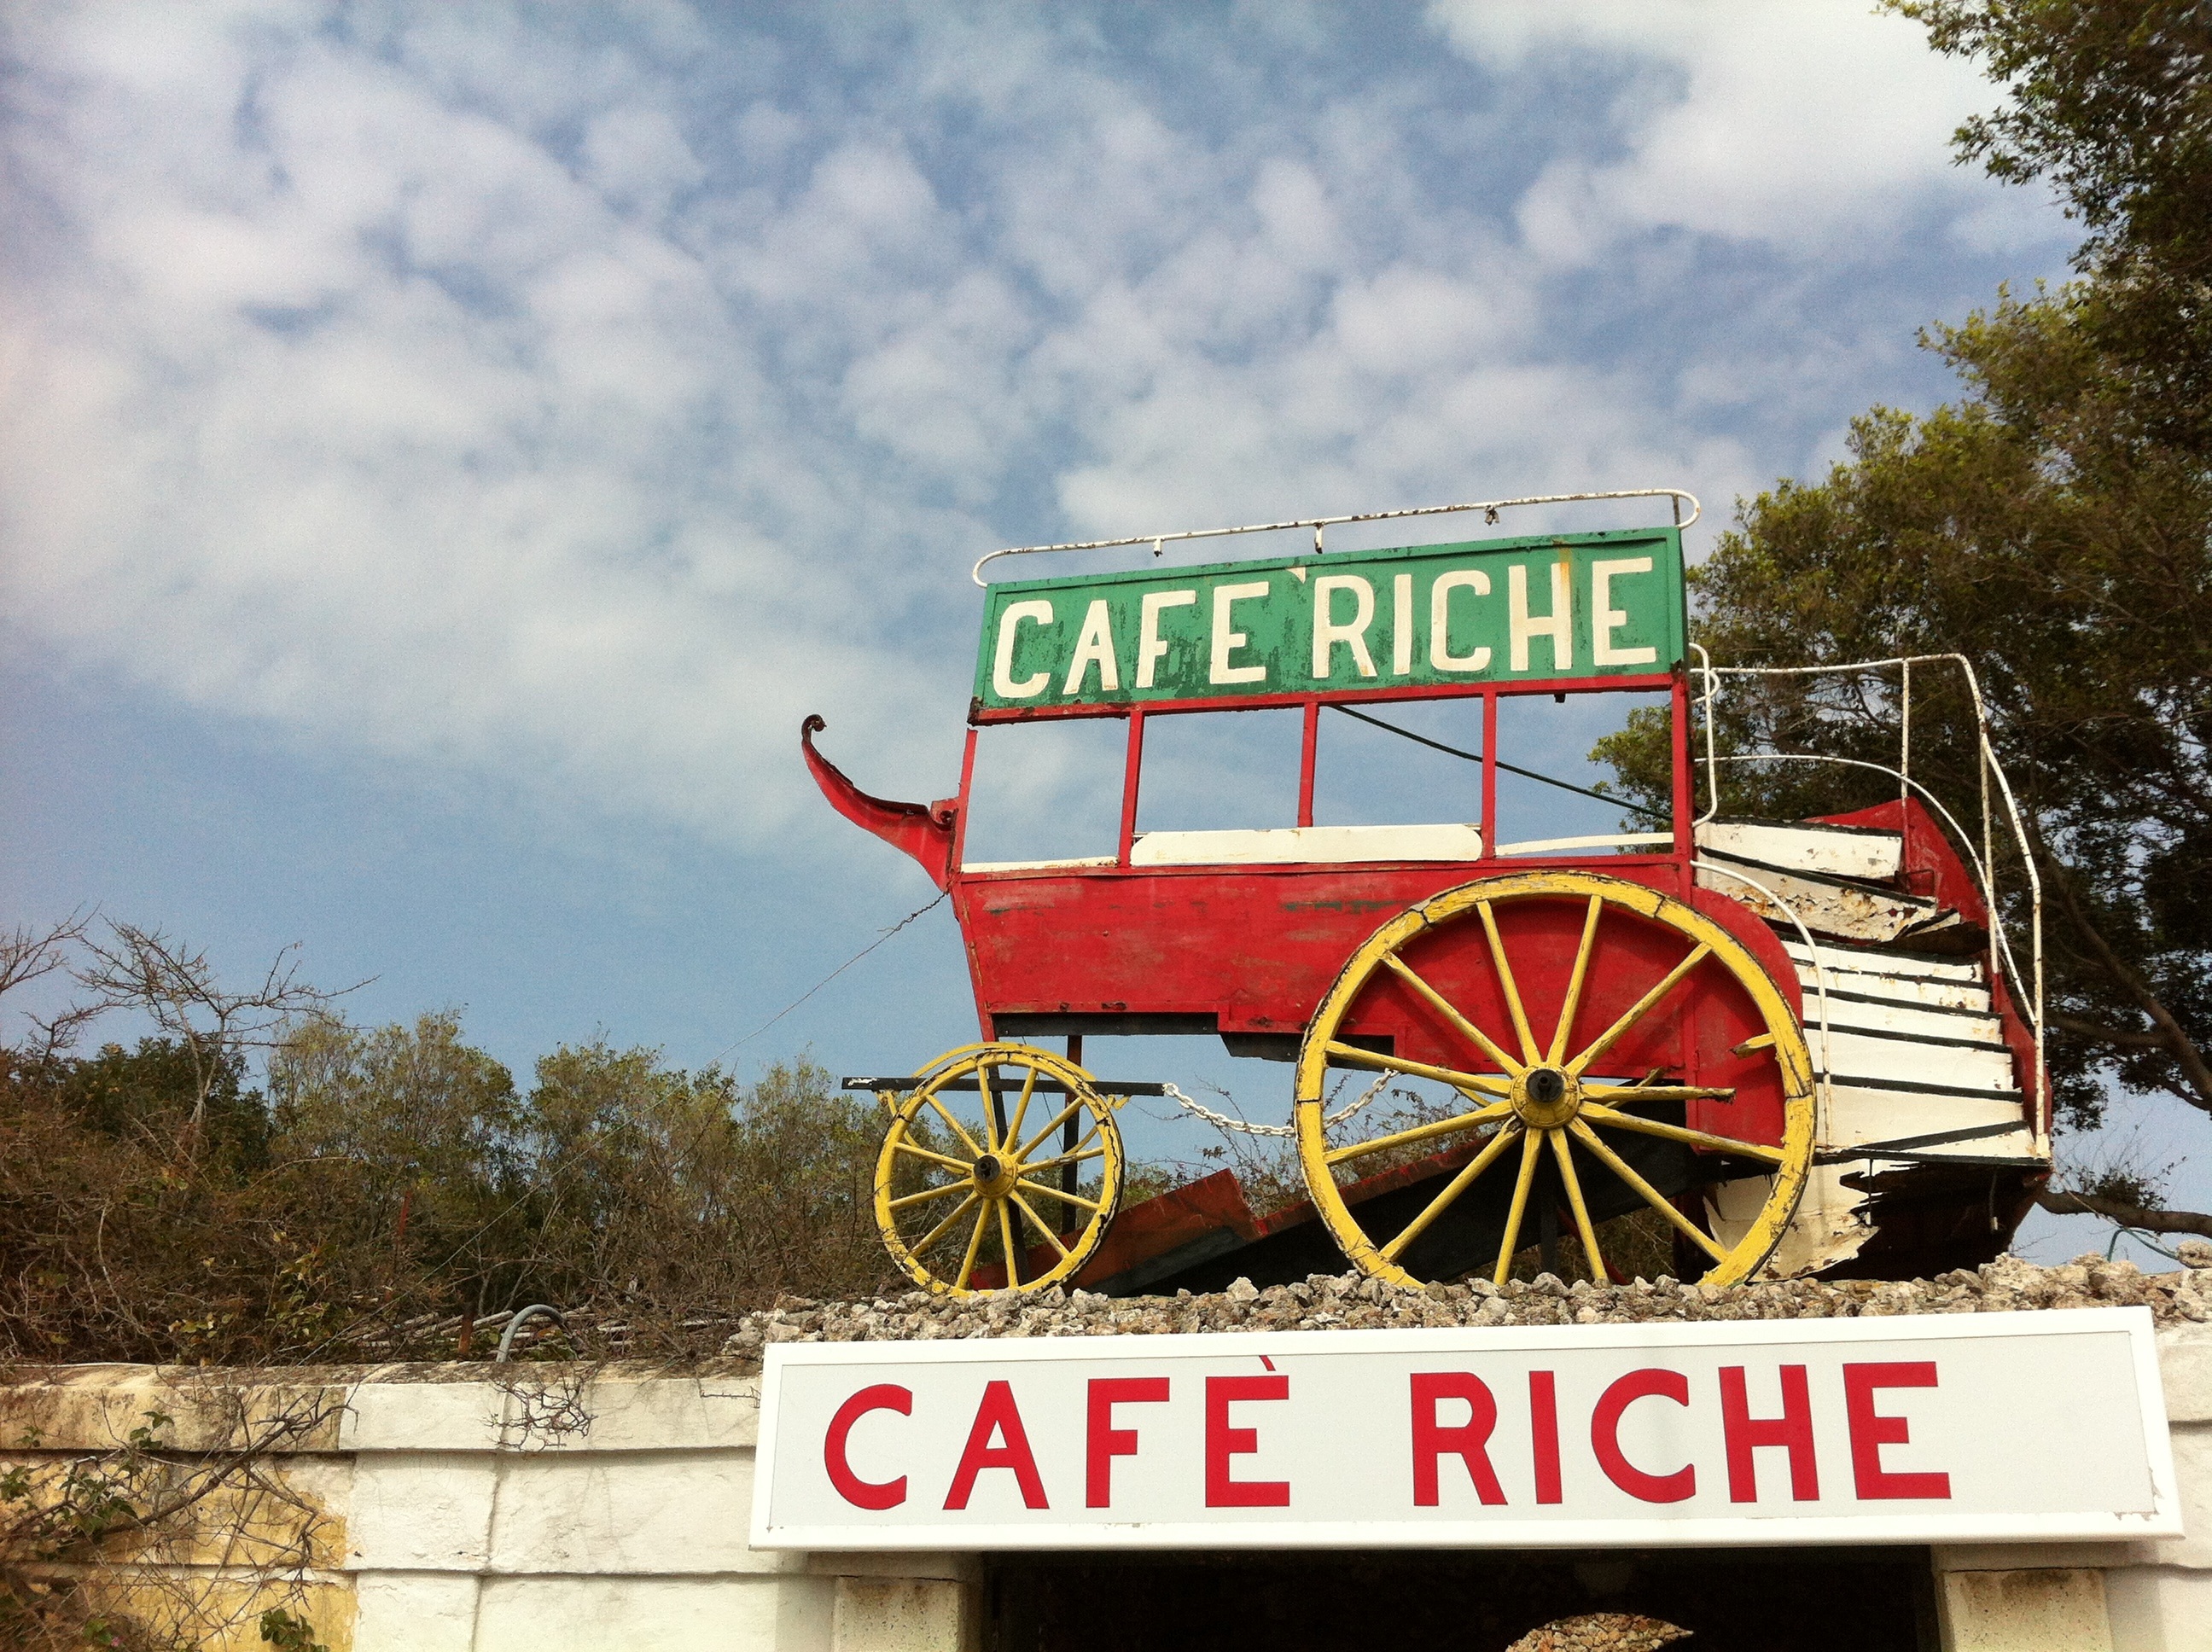
cafe, farm, transport, vehicle, street sign, agriculture, malta, dare